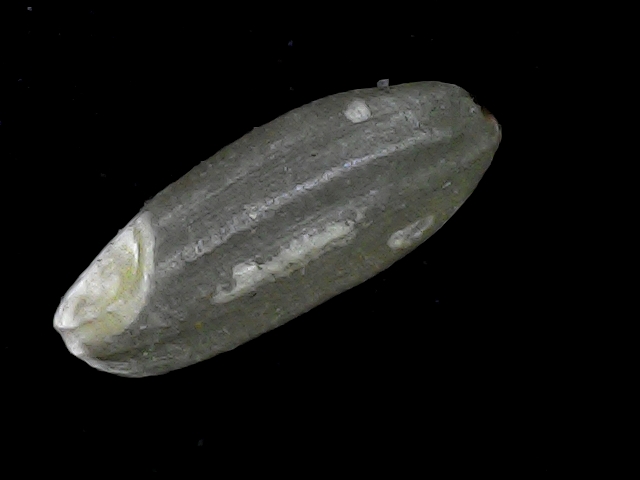
Rice variety: BR22